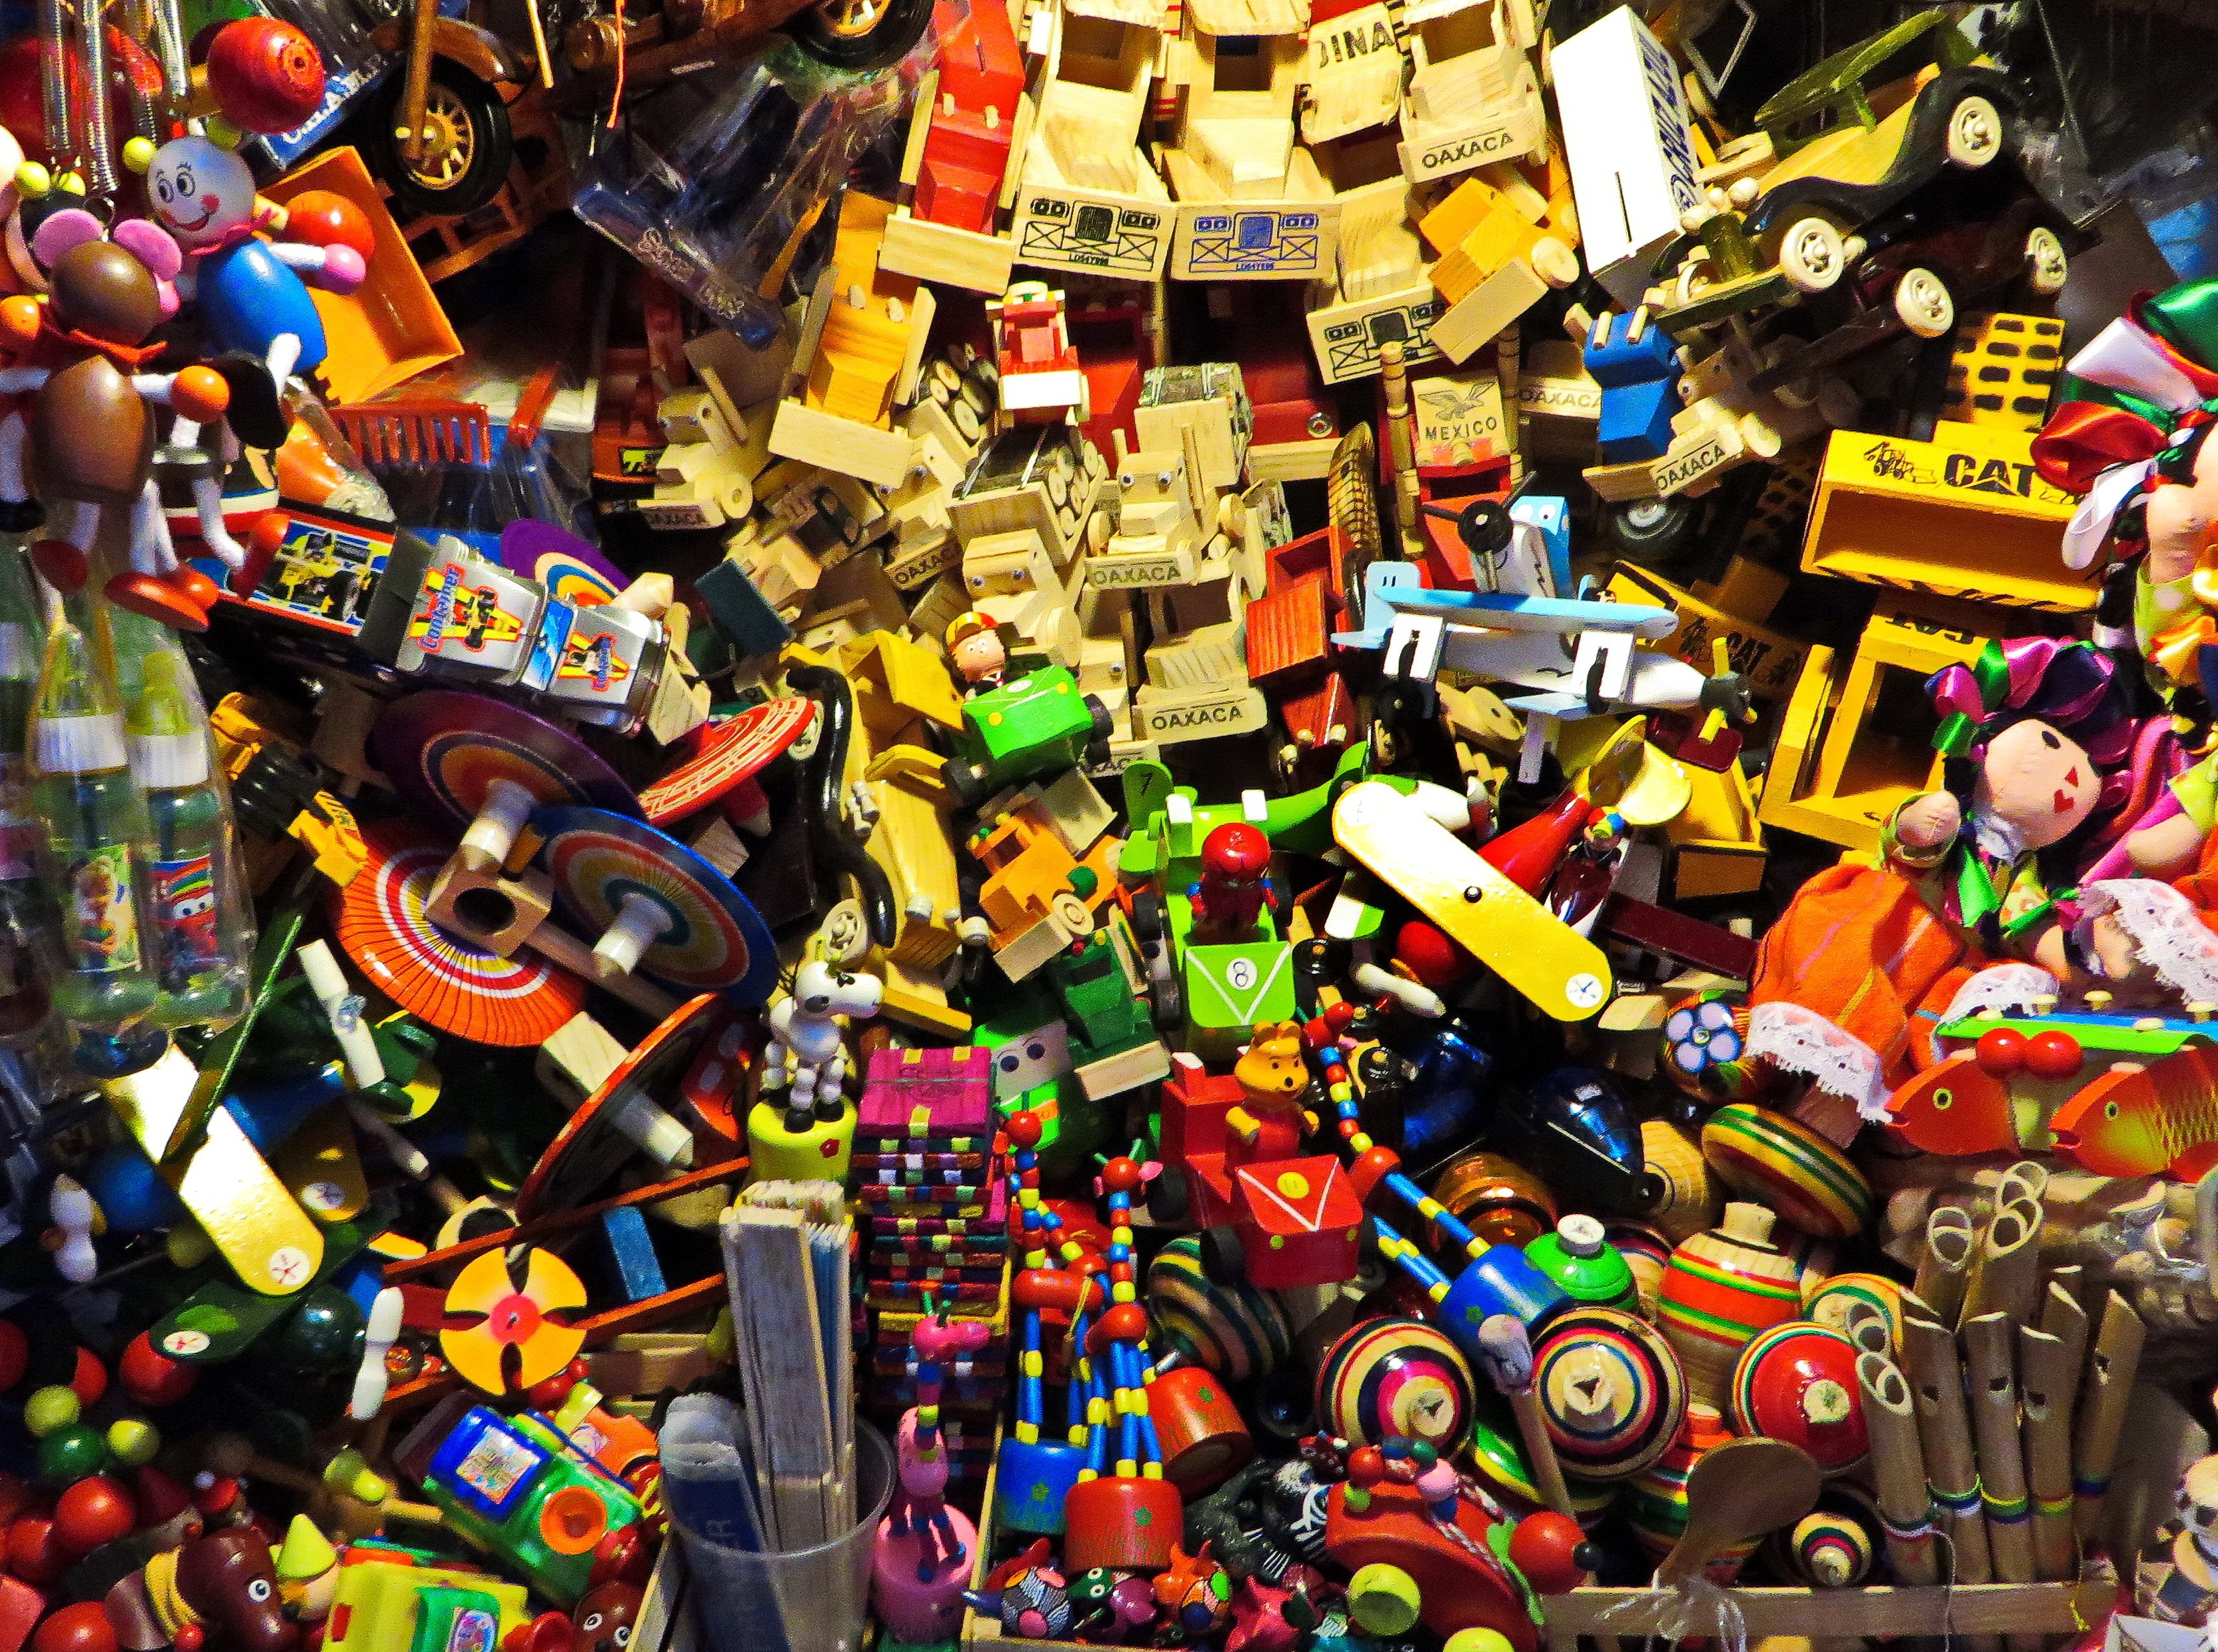
color, market, toy, public space, crafts, mexico, toys, trade, comics, etal